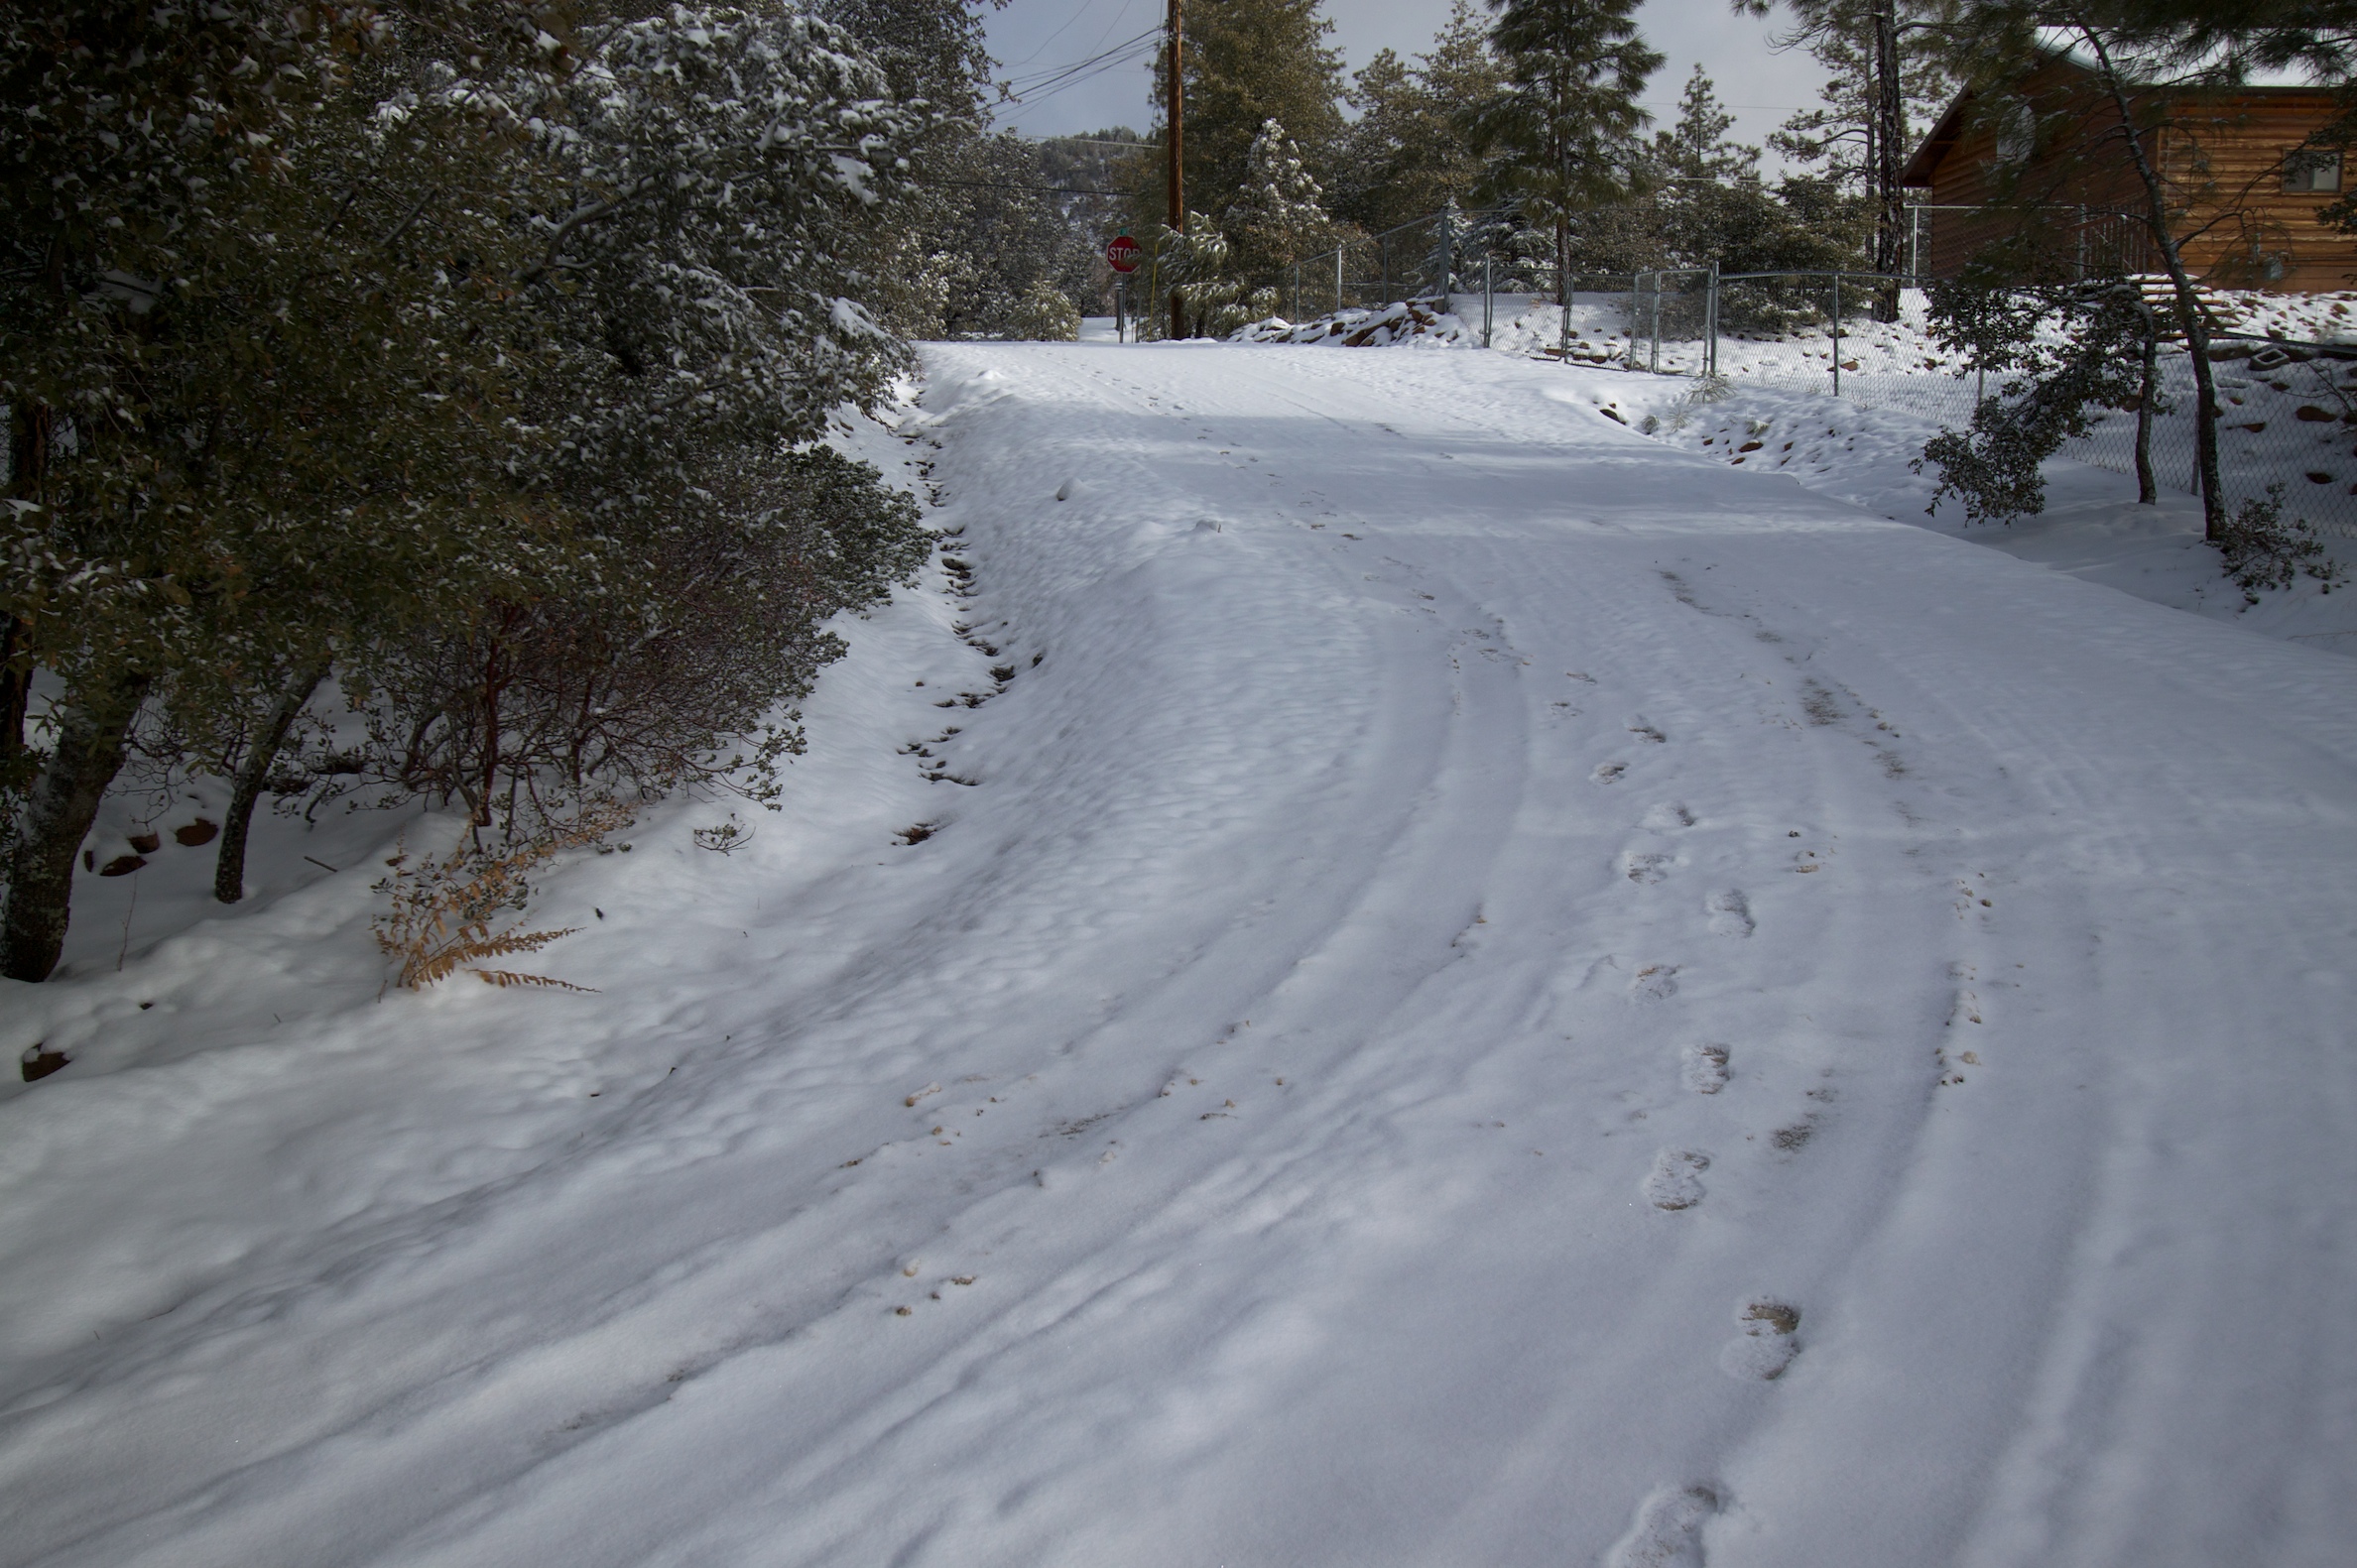
snow, winter, weather, season, blizzard, freezing, geological phenomenon, winter storm